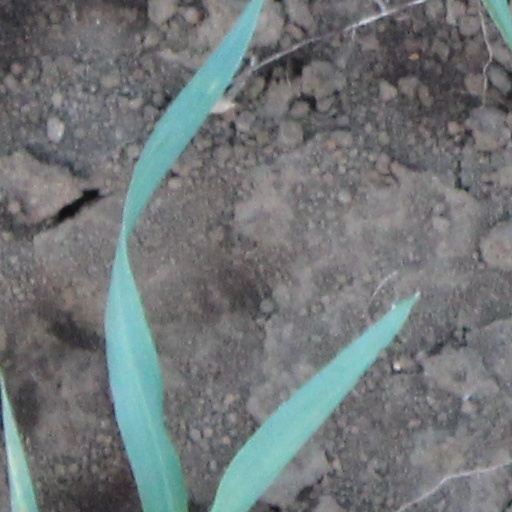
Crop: wheat